History of transportation in New York City

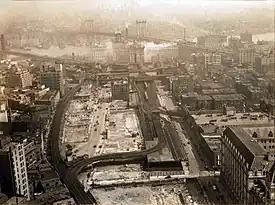
Early 20th-century elevated rail hub, Downtown Brooklyn

Designed by John Roebling, the Brooklyn Bridge was the first link between Manhattan and the land mass of Long Island. It was notable for size, magnificence and commercial importance. The main span of 1,596' 6" was the longest span of any bridge in the world when it was completed in 1883, a period of time that firmly established the concept of municipal consolidation among the outlying cities and suburbs into what eventually became the City of Greater New York.